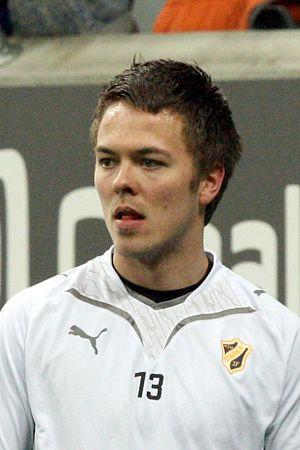
Pálmi Rafn Pálmason est un joueur de football islandais. Il évolue au poste de milieu de terrain au sein de l'équipe norvégienne du Lillestrøm SK. Il est aussi international islandais.